Vietnamese cuisine

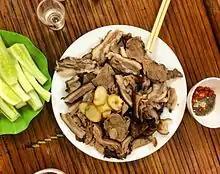
"Thịt chó" (boiled dog meat)

"Mắm" is a Vietnamese term for fermented fish, shrimp or other aquatic ingredients. It is used as main course, as an ingredient or as condiment. The types of fish most commonly used to make "mắm" are anchovies, catfish, snakeheads, and mackerels. The fish flesh remains intact (this is how it is different from "nước mắm"), and can be eaten cooked or uncooked, with or without vegetables and condiments. Fish sauce is literally called "mắm water" in Vietnamese and is the distilled liquid from the process of fermentation of mắm.